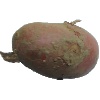
Label: red_potato